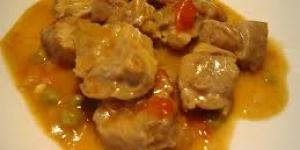
estofado de cerdo